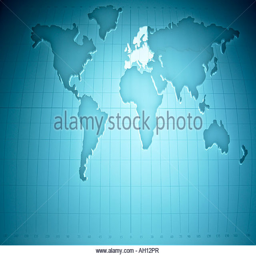
map of the world highlighting continent